Booker T. Washington National Monument

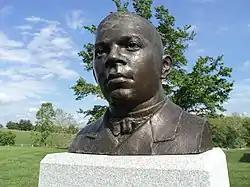
Bust of Booker T. Washington by James Barnhill, Booker T. Washington National Monument

The Booker T. Washington National Monument is a National Monument near the community of Hardy, Virginia, and is located entirely in rural Franklin County, Virginia. It preserves portions of the 207-acre (0.90 km) tobacco farm on which educator and leader Booker T. Washington was born into slavery on April 5, 1856. It provides interpretation of Washington's life and achievements, as well as interpretation of 1850s slavery and farming through the use of buildings, gardens, crafts and animals.